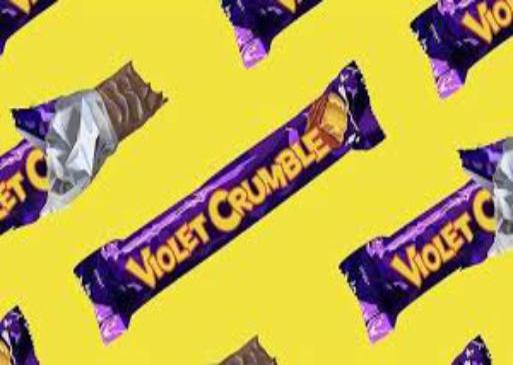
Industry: Food